Founder mode

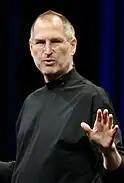
Jobs, a "founder mode" founder according to Chesky and Graham

Founder mode is a term used and popularized by Y Combinator co-founder Paul Graham in a September 2024 essay in response to a talk delivered by Airbnb co-founder Brian Chesky. It describes a specific kind of leadership in which a founder has a direct, hands-on approach to their company rather than breaking up and delegating responsibility through a top-down structure. Often cited examples of leaders embodying founder mode include Steve Jobs, Elon Musk, and Jensen Huang.